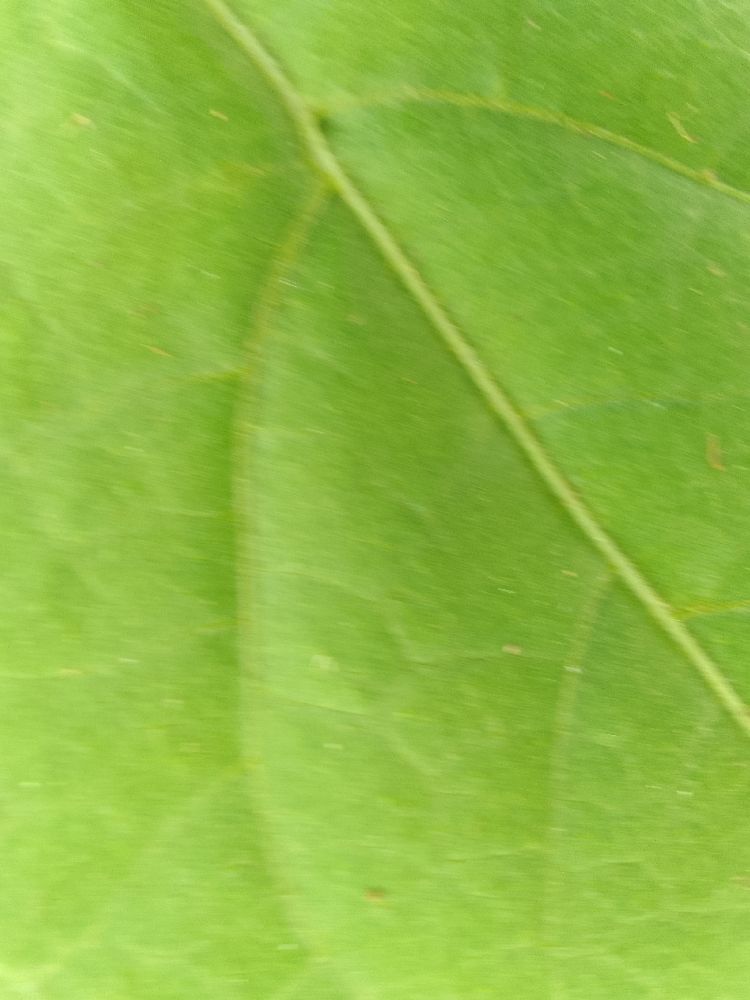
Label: healthy